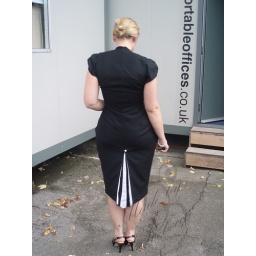
Black wool dress with cap sleeves, sweet heart neckline and seperate waspie underneath. Black and white scalloped tail in skirt.